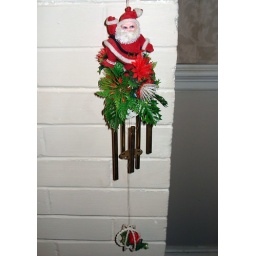
Flocked Santa sitting on Christmas greenery. Measures just a fraction over 16&amp;quot; from tip of hat to bottom of chimes.